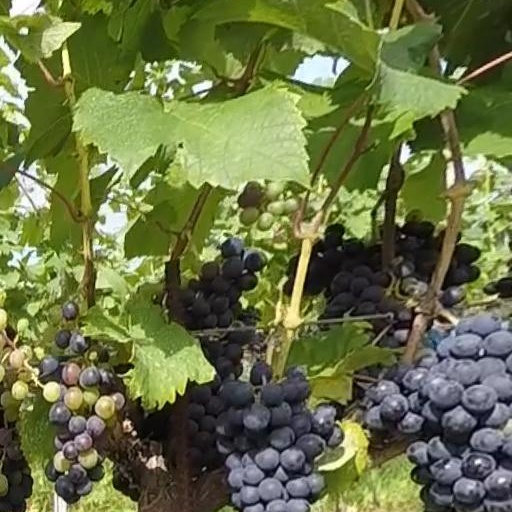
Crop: grape